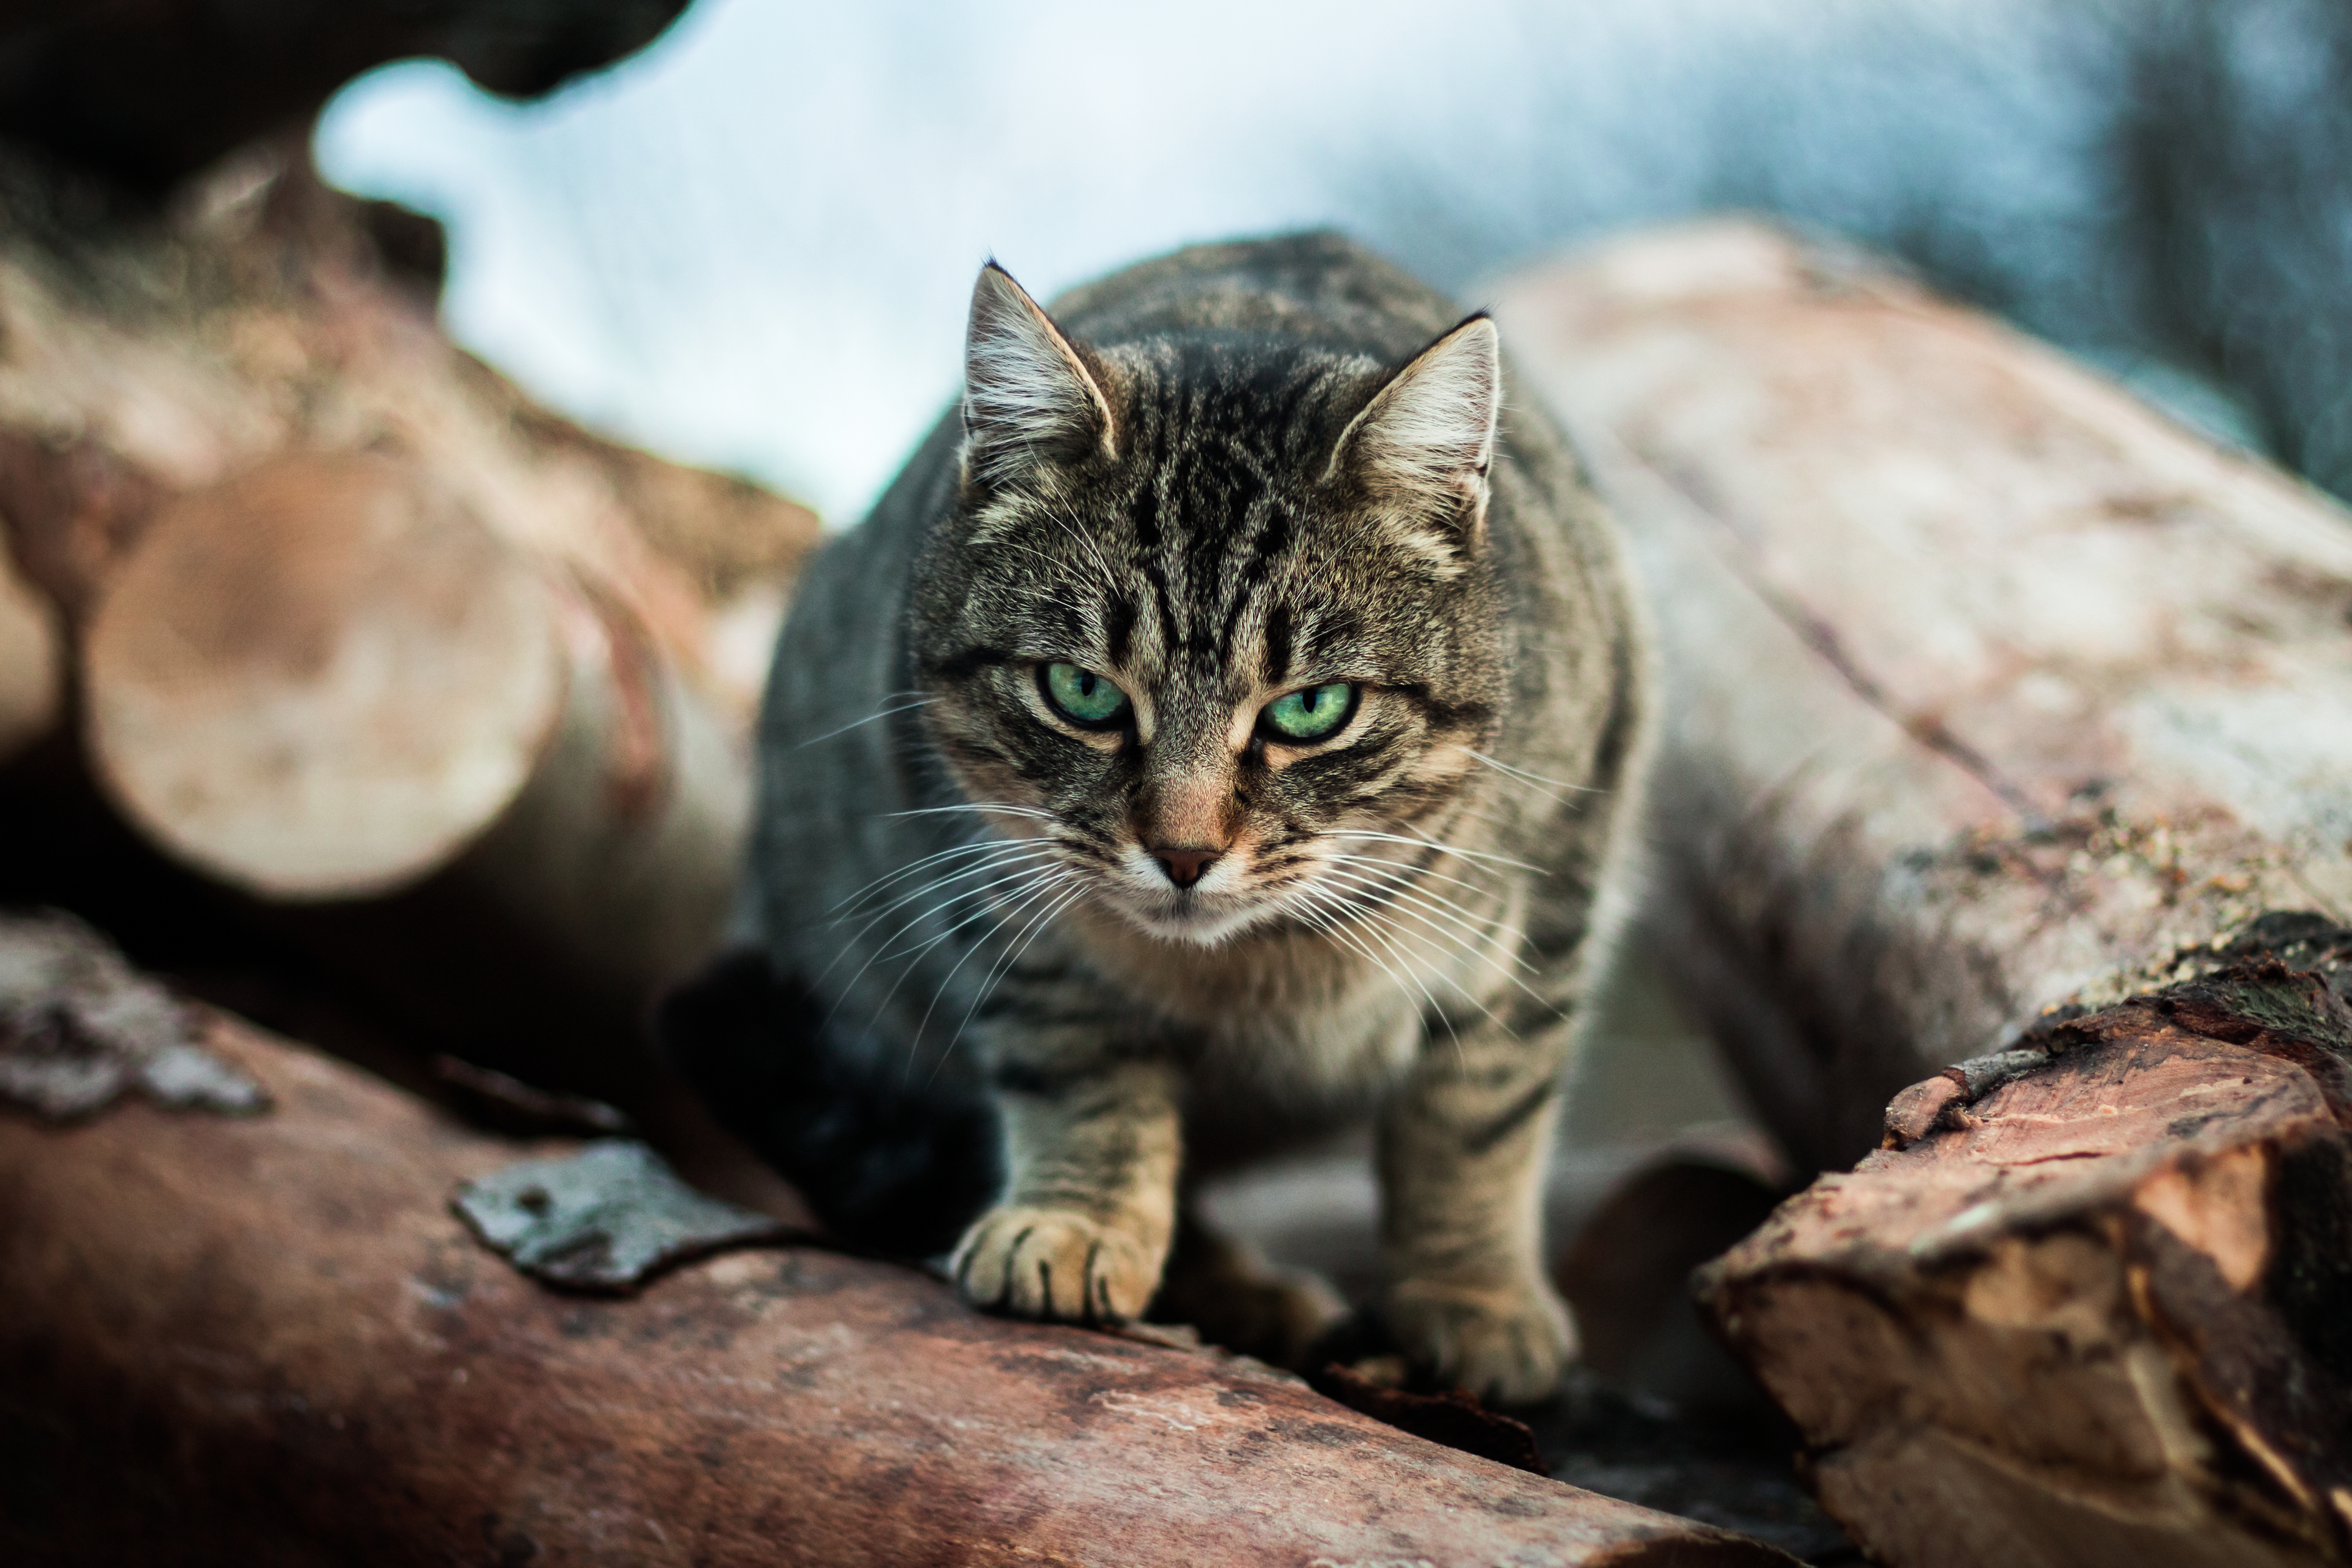
cat, mammal, fauna, whiskers, vertebrate, tabby cat, wild cat, small to medium sized cats, cat like mammal